Coiled sewn sandals

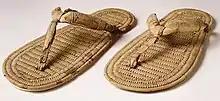
Pair of sandals, ca. 1580–1479 BC; Metropolitan Museum of Art

Coiled sewn sandals are an ancient Egyptian footwear constructed using a technique similar to that used in basket weaving with a technique whereby coils were sewn together with the same material used in construction of the coils. The shoes were typically woven using halfa grass.